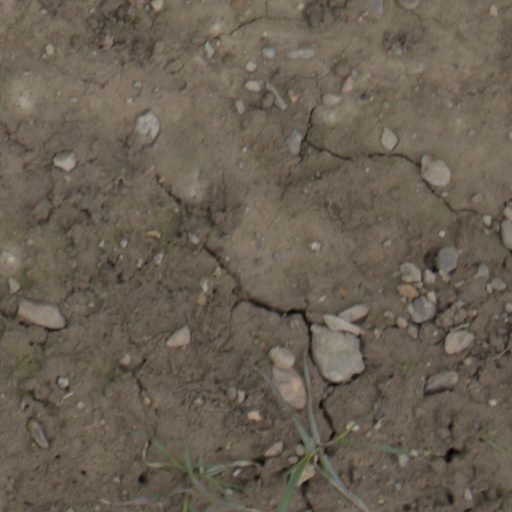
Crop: wheat